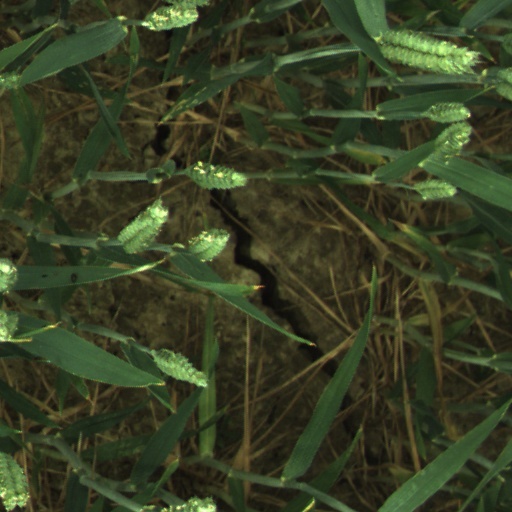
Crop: wheat